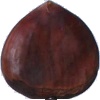
Label: Chestnut 1